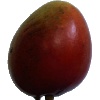
Label: red_mango